Hugh Grant

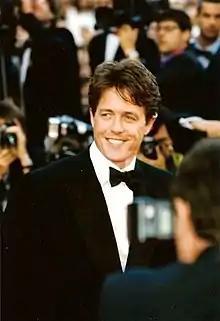
Grant at the 1997 Cannes Film Festival

At 32, Grant claimed to be on the brink of giving up the acting profession but was surprised by the script of "Four Weddings and a Funeral" (1994). "If you read as many bad scripts as I did, you'd know how grateful you are when you come across one where the guy actually is funny," he later recalled. Released in 1994 with Grant as the protagonist, "Four Weddings and a Funeral" became the highest-grossing British film to date with a worldwide box office in excess of $244 million, making him an overnight international star. His entry in "The Trouble with Men: Masculinities in European and Hollywood Cinema" states ""Four Weddings" made him a truly international star whose image was endlessly promoted in tabloid newspaper articles, television chat shows and magazine profiles, especially in mass circulation women's magazines. Grant was careful to play up to the affable and self-deprecating English gent. His interviewers commented frequently on his romantic attractiveness, a modern matinée idol, blue eyed, very good looking in a classically English way, with his floppy hair and charming smile, his impeccable manners leavened by the occasional expletive".